Everton (footballer, born 1988)

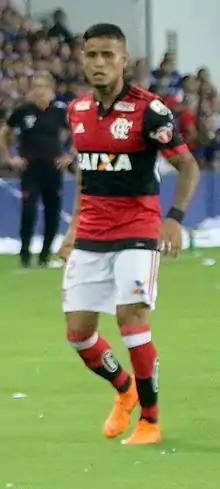
Everton playing for Flamengo in 2017

Everton Cardoso da Silva (born 11 December 1988), simply known as Everton, is a Brazilian professional footballer who plays as a left winger.